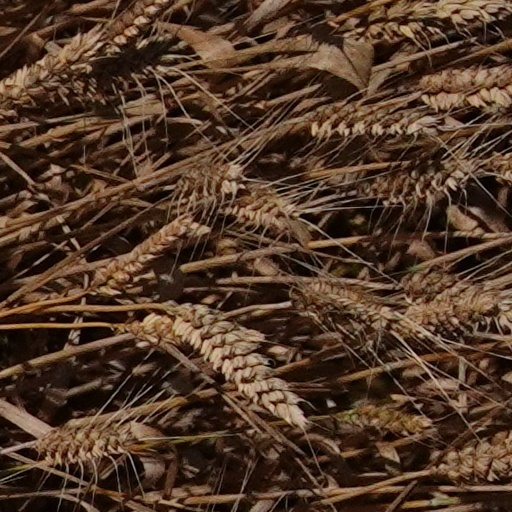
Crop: wheat